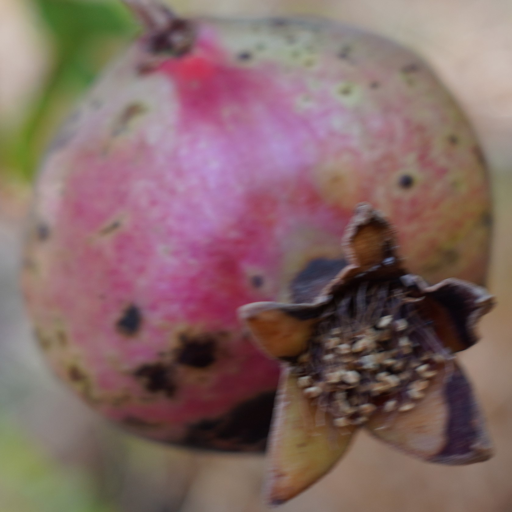
Label: Colletotrichum spp